Joseph Kopp

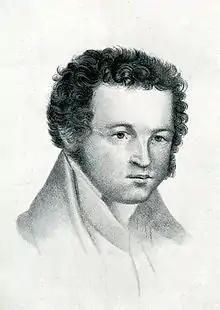

Joseph Kopp (16 November 1788, in Sommerau – 7 July 1842, in Erlangen) was a German classical philologist.